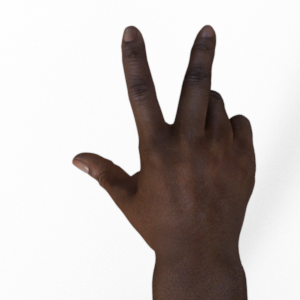
Label: scissors